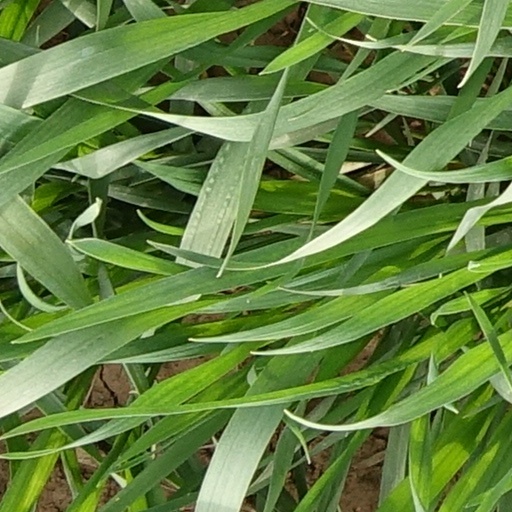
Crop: wheat